Oprah with Meghan and Harry

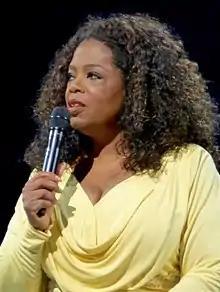
Oprah Winfrey in 2014

Winfrey initially denied reports of a "tell-all interview" in January 2020. Royal biographer Andrew Morton claimed that Harry had been in contact with Winfrey at least since November 2018. ITV News first reported that Meghan and Harry were finalizing an interview deal in February 2021, and it was subsequently confirmed by CBS. "The Wall Street Journal" reported that CBS paid "a license fee of between $7 million and $9 million" for the broadcasting rights. The network also sought $325,000 for 30 seconds of commercial advertising time during the broadcast. Meghan and Harry were not paid for the interview.